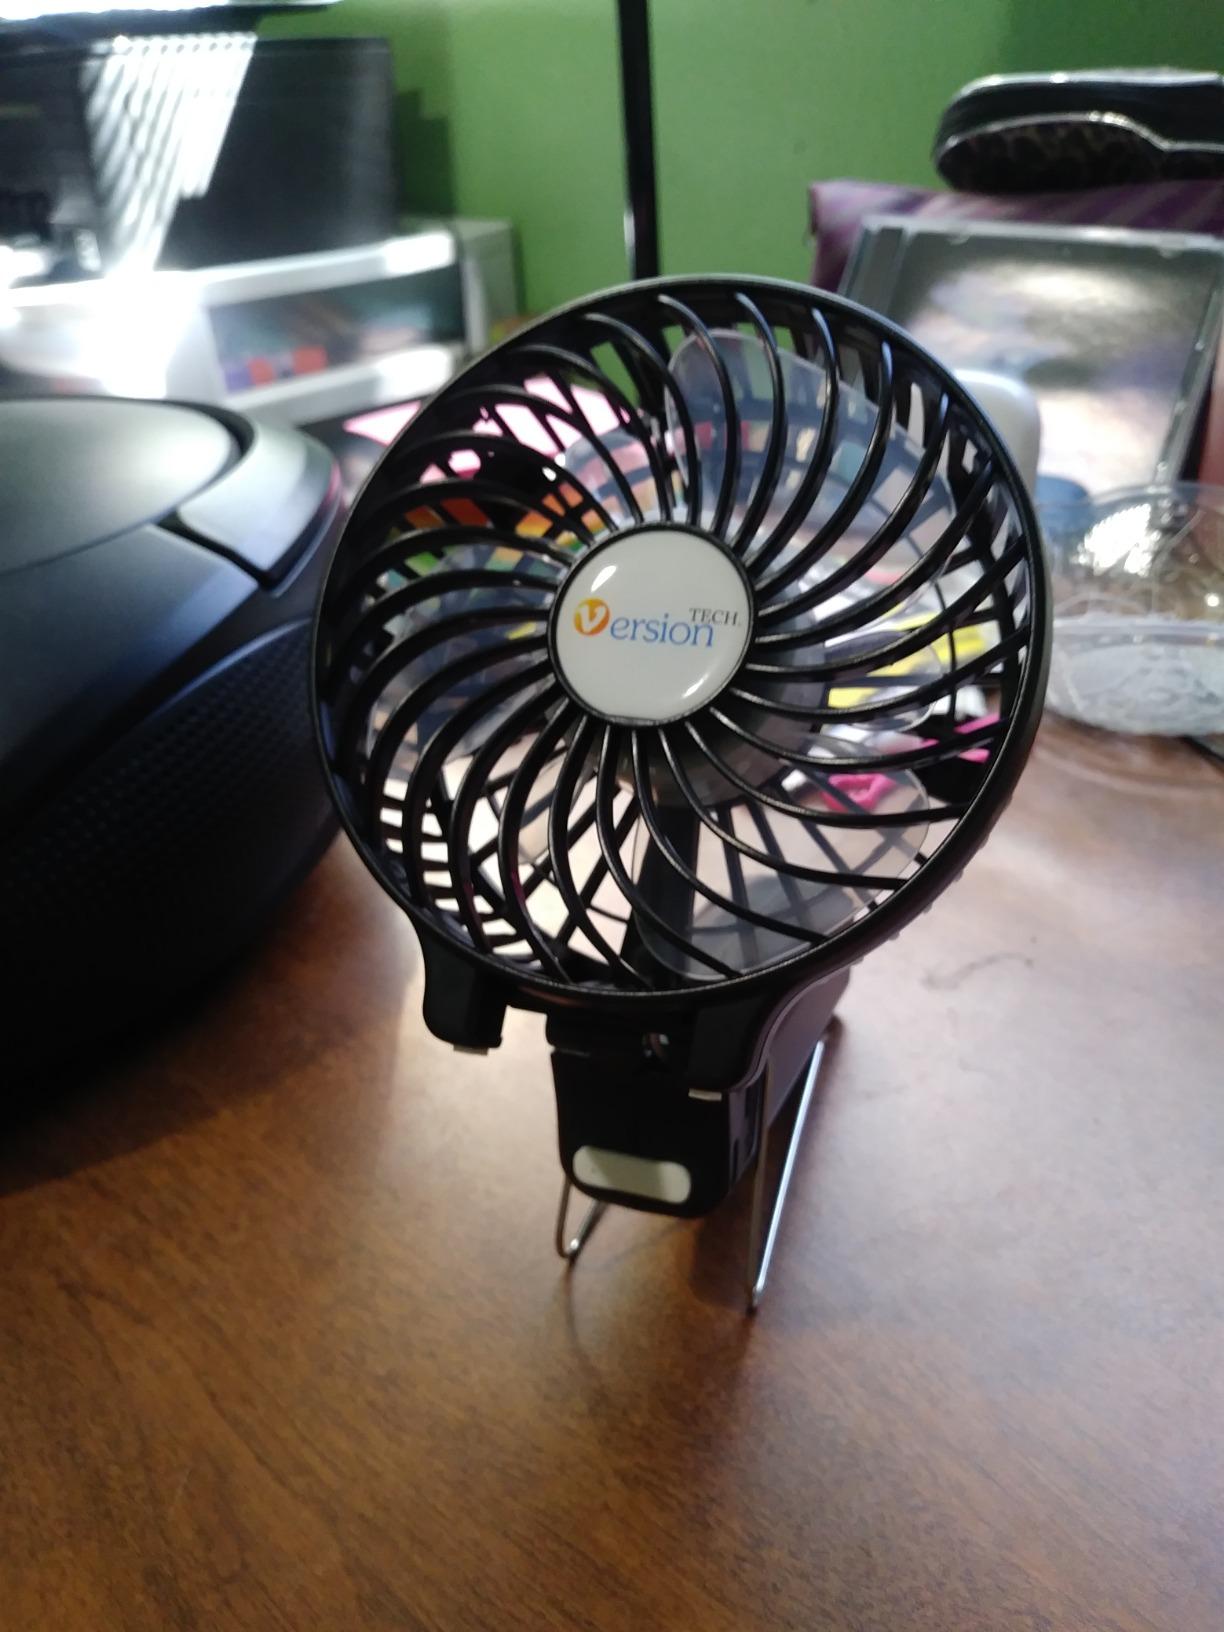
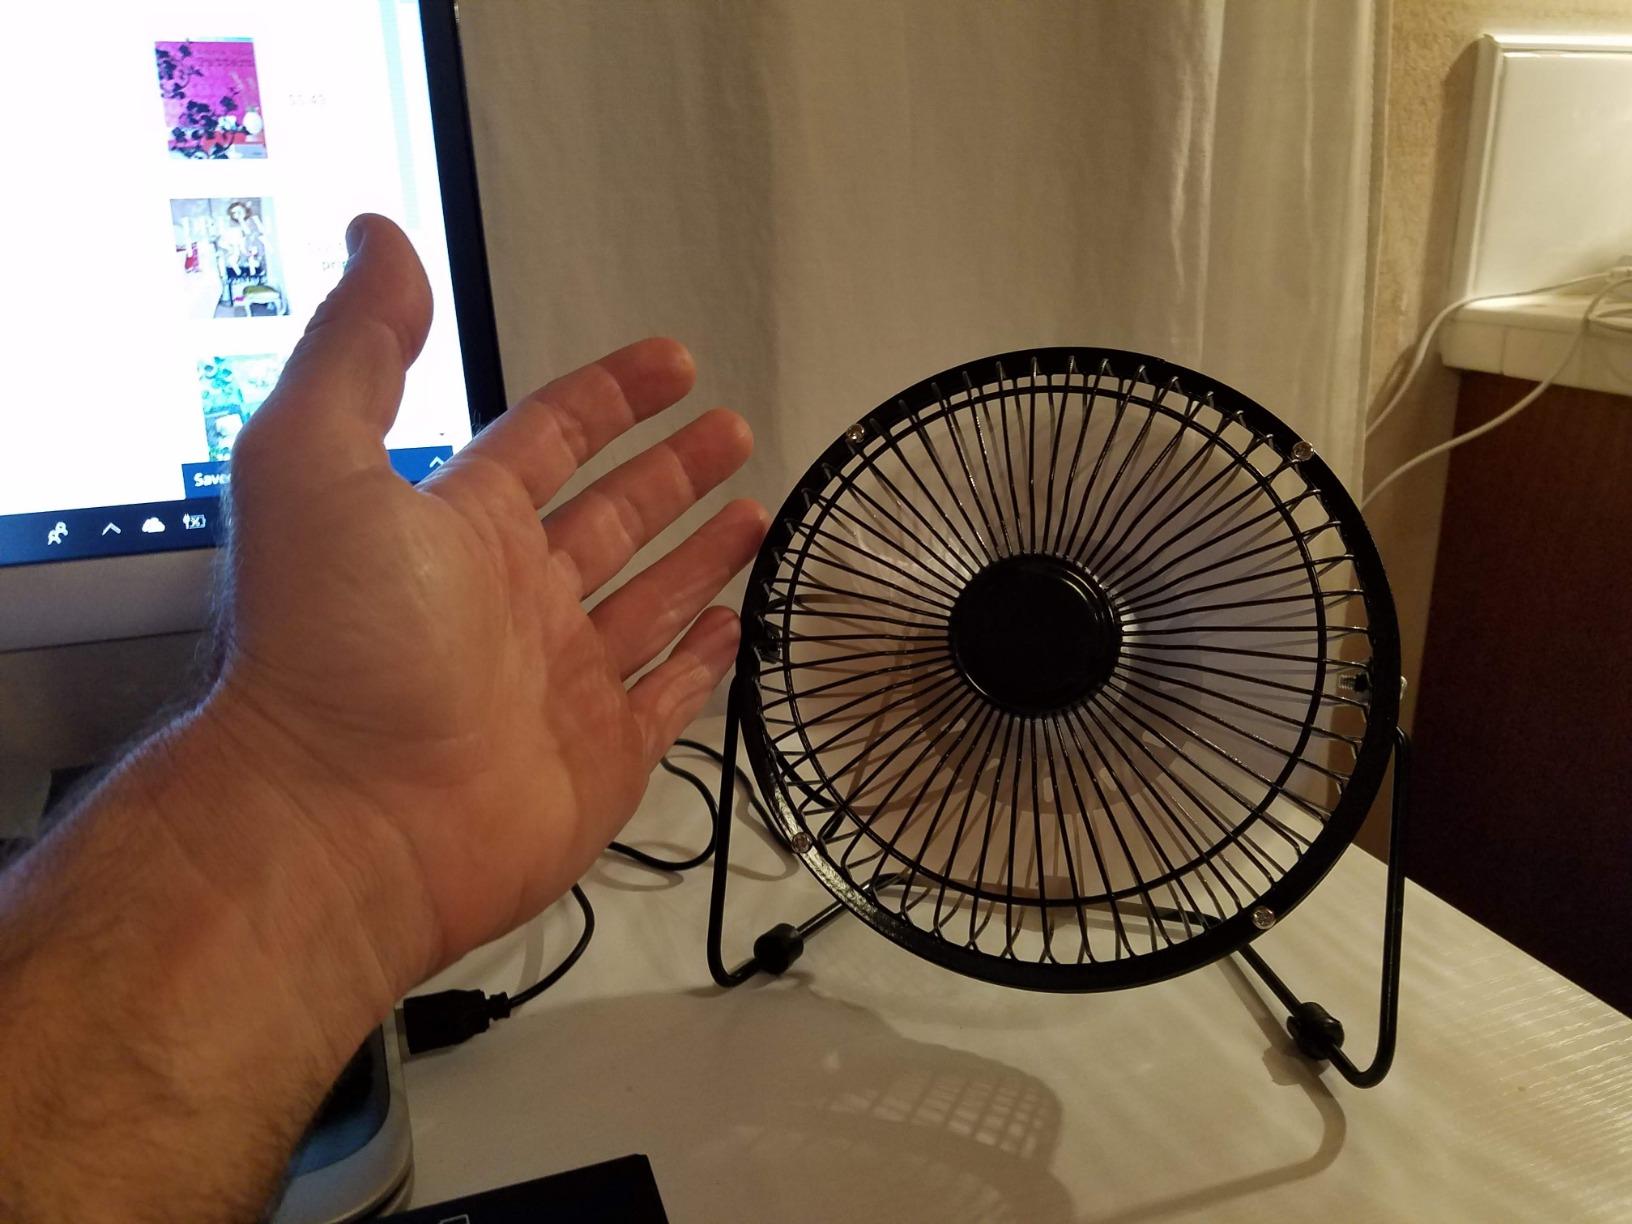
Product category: fan
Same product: no